Adult Digital Distraction

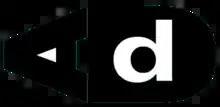
Adult Digital Distraction logo

Adult Digital Distraction (ADd) was a block that aired on G4 Canada. Similar to Adult Swim and Teletoon at Night, Adult Digital Distraction aired mature comedies. It parallels the American counterpart's "Midnight Spank" block. Its programming consist of Adult Swim shows (some previously aired on Teletoon at Night), syndicated sitcoms and G4 original series. In late 2011, the block had been discontinued due to pressure from the CRTC. However, in early 2012, the Adult Digital Distraction block had been relaunched, only for the block to be discontinued seven months later.